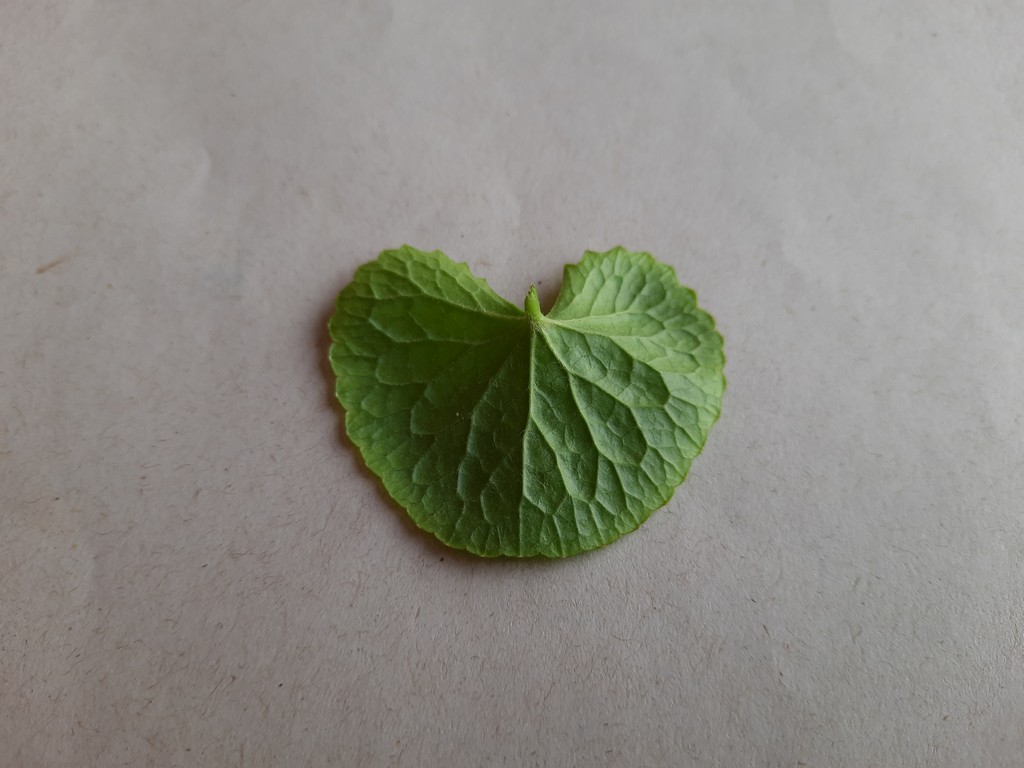
Label: Healthy